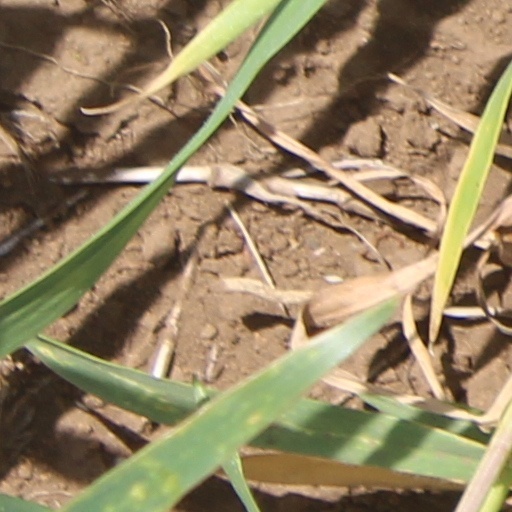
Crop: wheat